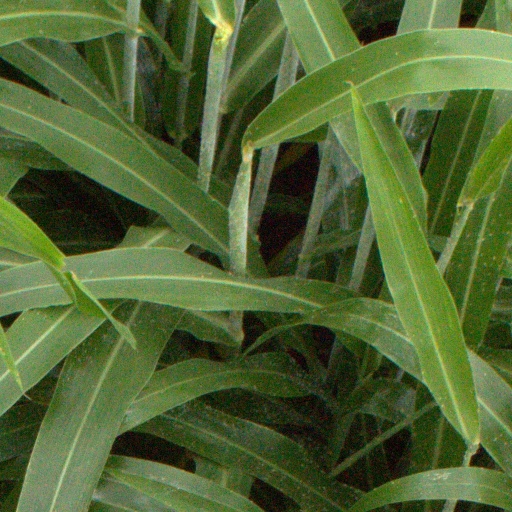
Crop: sorghum